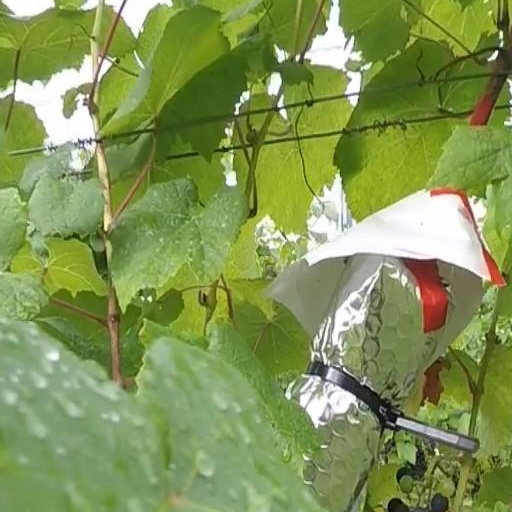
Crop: grape